International Youth Congress

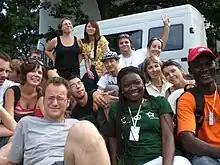
IJK 2008 in Szombathely, Hungary

The International Youth Congress (IJK) is the largest annual meeting of young Esperantists in the world. The participants come from all over the world for one week, and they usually number around 300, although there has been a congress with more than 1000 attendees before. The congress takes place in a different country every year and is organized by the World Esperanto Youth Organization (TEJO), the youth wing of the Universal Esperanto Association (UEA). Both the IJK and the World Esperanto Congress take place each summer, usually in consecutive weeks but rarely in the same country.